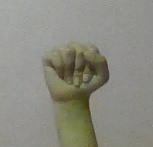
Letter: saad